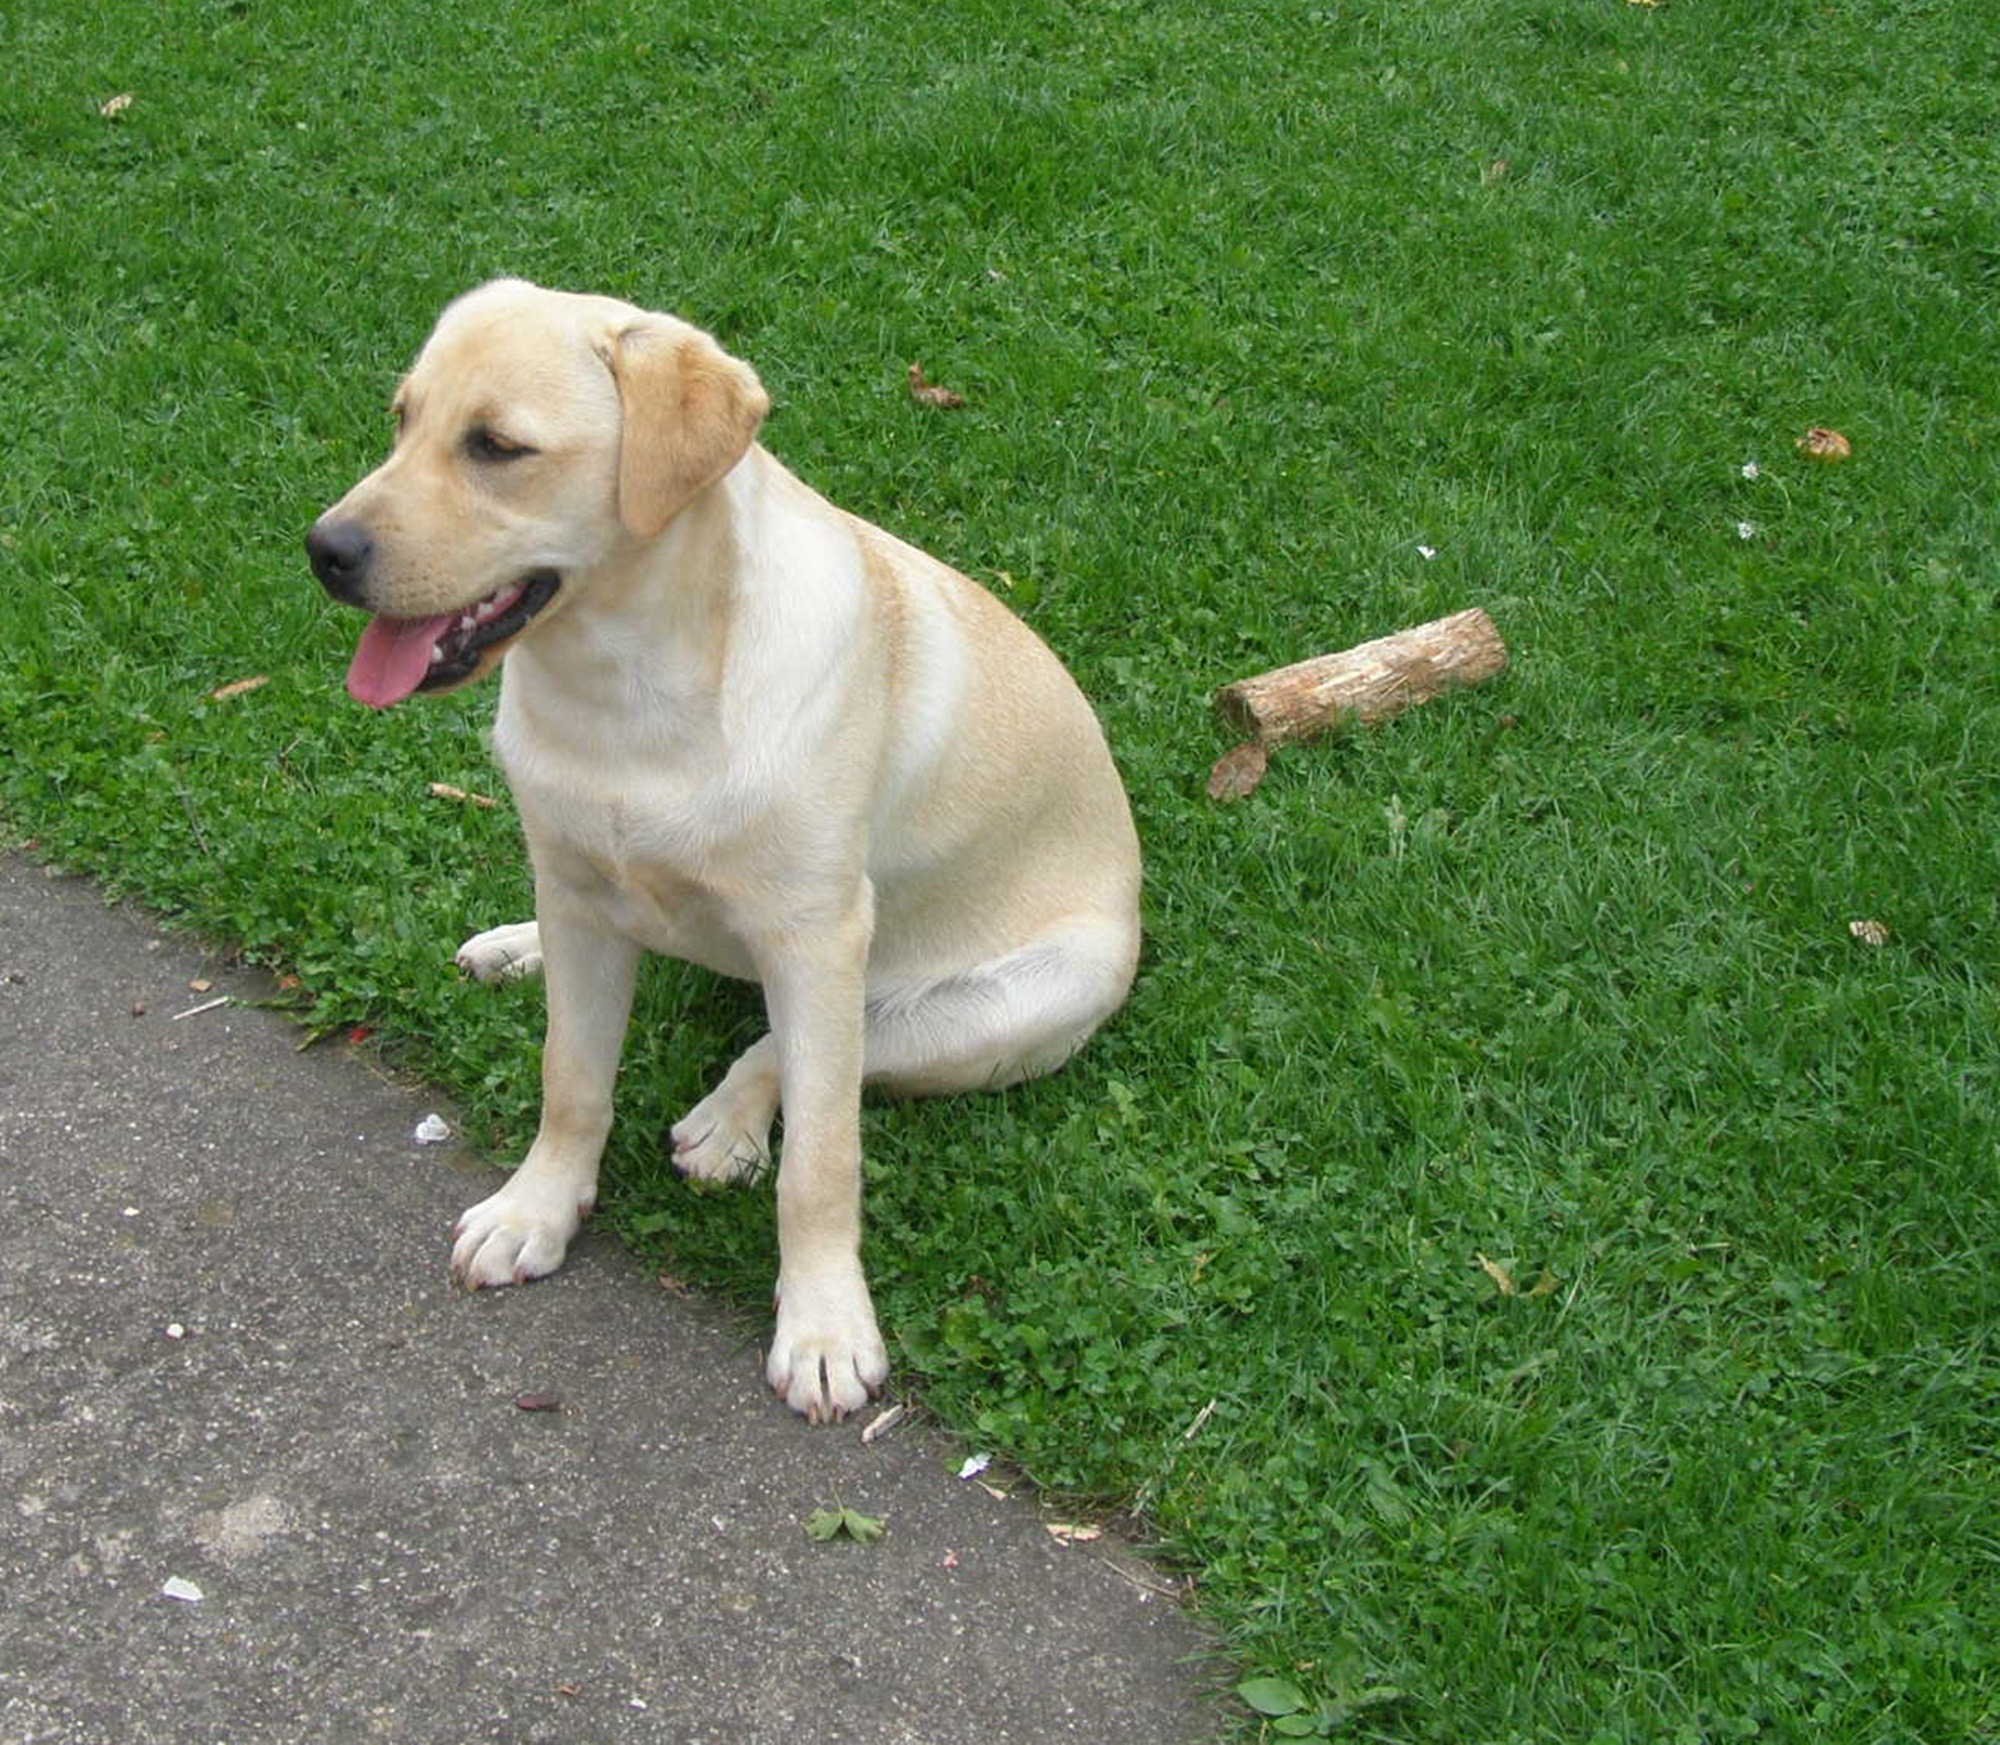
puppy, dog, animal, mammal, smile, outdoors, vertebrate, labrador retriever, dog breed, retriever, dog like mammal, carnivoran